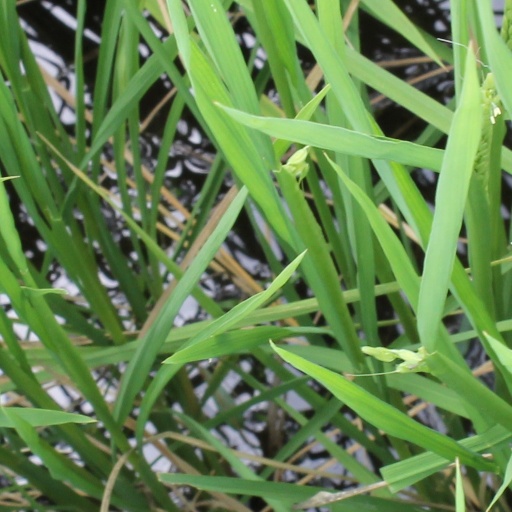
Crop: rice